The Magic Box

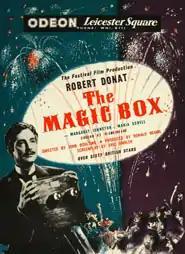
Theatrical release poster

The Magic Box is a 1951 British Technicolor biographical drama film directed by John Boulting. The film stars Robert Donat as William Friese-Greene, with numerous cameo appearances by performers such as Peter Ustinov and Laurence Olivier.